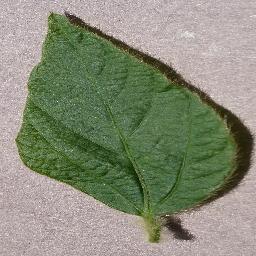
Label: Soybean___healthy